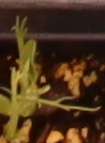
Label: Field Pea